Endel Puusepp

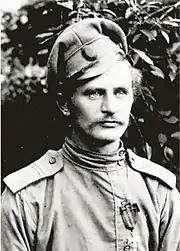
Endel's father Karl, a recipient of the Cross of St. George

Endel Puusepp was born into a family of Estonian peasants who had settled in Yeniseysk Governorate, Siberia, during the Stolypin land reform. Ever since early childhood, Puusepp dreamed of becoming a pilot. His parents, however, envisaged a different career for him: either a teacher or an agronomist. Having completed 7 grades of school, Puusepp moved to Leningrad to study at the Estonian-Finnish Teachers' College.